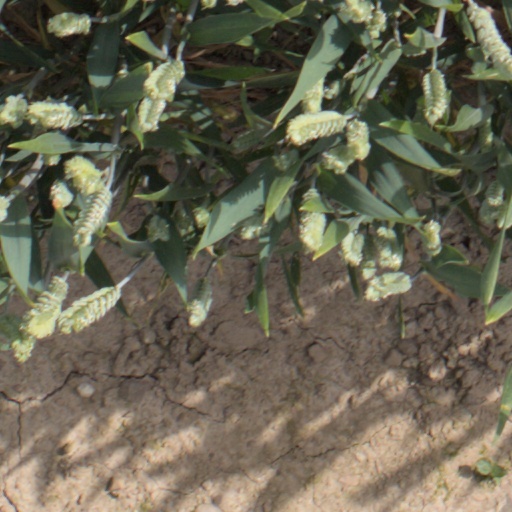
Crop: wheat